FlyOver in Las Vegas

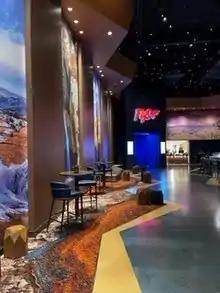
FlyOver in Las Vegas lobby

In addition to the FlyOver film, guests can experience a six-minute panoramic pre-show, which was created by Moment Factory. The pre-show is projected on 360-degree wrap-around screens and a central hanging medallion.